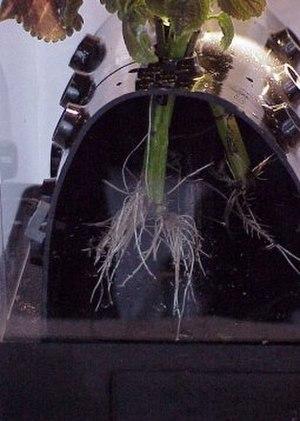
Selon le dictionnaire de l'Académie française, l'horticulture est l'art de cultiver les jardins, de pratiquer la culture des légumes, des fruits, des fleurs, des arbres ou des arbustes fruitiers et d'ornement. Le terme est probablement un emprunt savant à l'anglais, il se compose du latin classique hortus « jardin » et du mot culture.